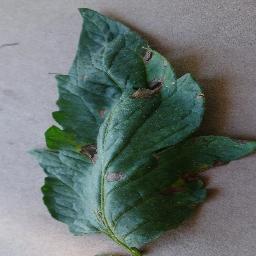
Label: Tomato___Early_blight